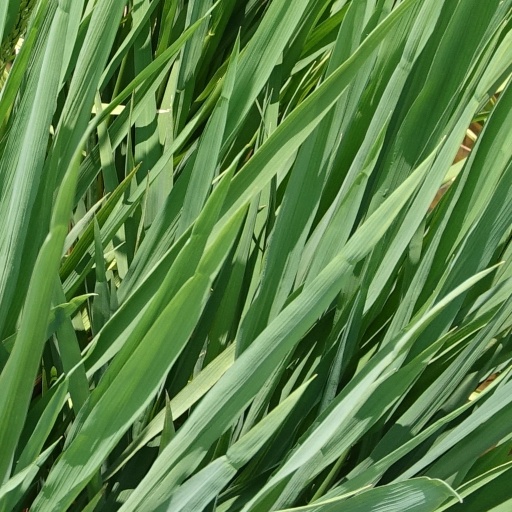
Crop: rice